FernGully: The Last Rainforest

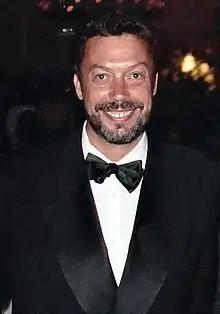
Tim Curry, a Caucasian man with a beard and short brown hair facing the viewer and smiling. He is wearing a Tuxedo.

In the book "Disney, Pixar, and the Hidden Messages of Children's Films", M. Keith Booker states that "FernGully" "focuses on the theme of the destruction of the Earth's rainforests. In this case the rainforest is located near Mount Warning, on the eastern coast of Australia, but the theme is global, and the specific location is not particularly emphasized." Despite the environmental theme, Booker wrote that the film was "somewhat vague in its explanation of the dire consequences of rainforest destruction, and it addresses the economic impetus behind this destruction hardly at all"; the fact that the rainforest was saved at the end of the film "diminishes the urgency of its environmentalist message", and that the character of Hexxus "displaces the real blame for environmental destruction from its real perpetrators onto nonexistent supernatural perpetrators, further diluting the political message". The character of Batty was said to introduce "the secondary theme of animal experimentation, though with a light touch that presents this potentially horrifying motif as essentially humorous".